WITI TV Tower

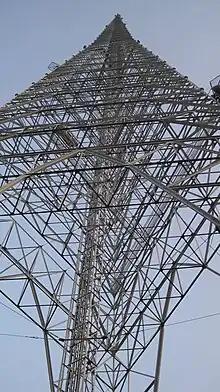
View of the tower from its base

The tower was built after FCC relaxed earlier tight guidelines on station co-location as the various characteristics of the signal ranges for VHF television and FM signals were shown in everyday consumer use.